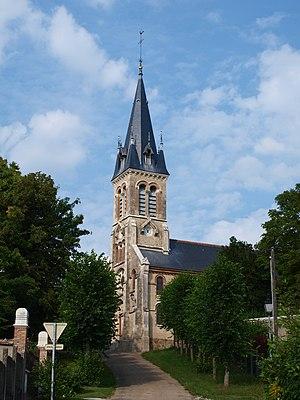
Vallery (Yonne, France)
Cet article recense une partie des monuments historiques de l'Yonne, en France.